La Harinera

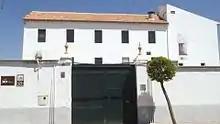
La Harinera cultural center.

The center was founded by the Ibero-American Foundation for the Cultural and Creative Industries (FIBICC). The building, restored in 2014, was originally an old flour mill and bread factory, which had been in operation from the early twentieth century to the 1980s.